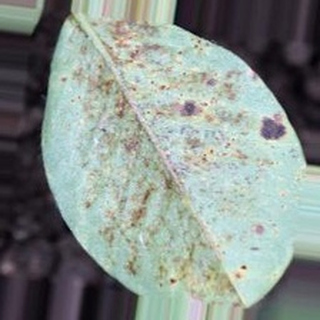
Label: groundnut_rust